Nicholas J. Cutinha

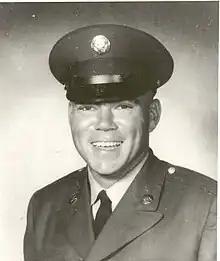

Nicholas Joseph Cutinha (January 13, 1945 – March 2, 1968) was a United States Army soldier and a recipient of the United States military's highest decoration—the Medal of Honor—for his actions in the Vietnam War.